Fifth Eskadra (video game)

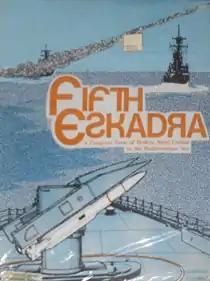

Fifth Eskadra is a 1984 video game published by Simulations Canada.